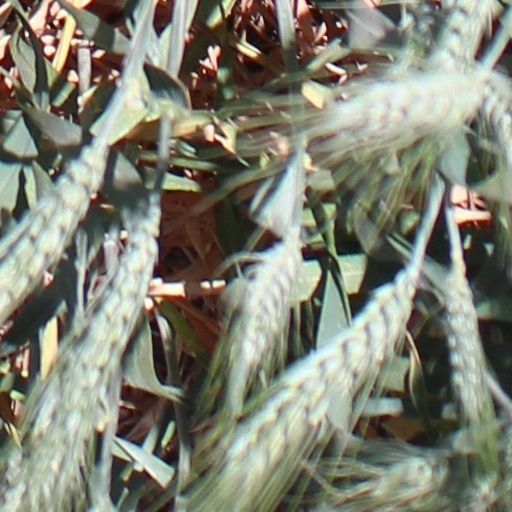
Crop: wheat